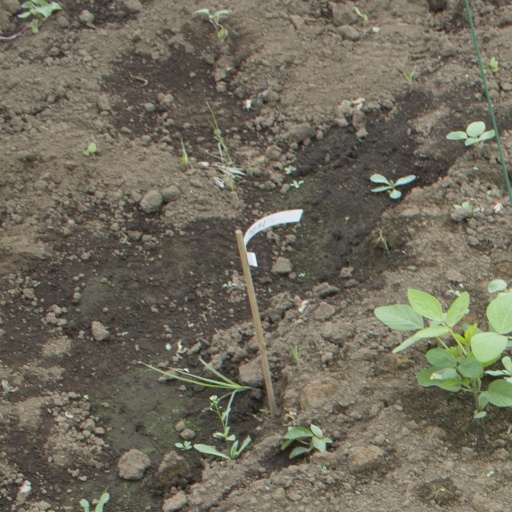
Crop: soybean